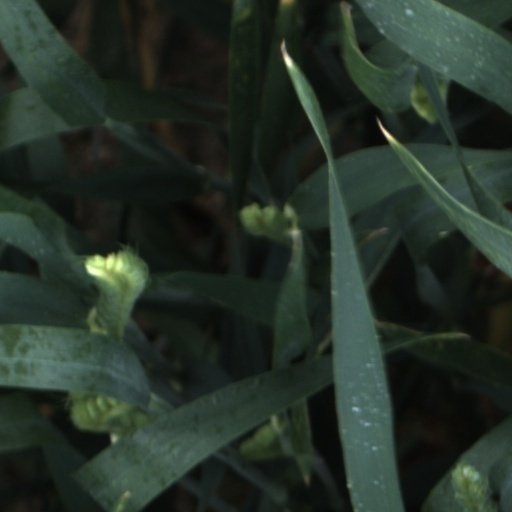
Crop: wheat